River Arts District

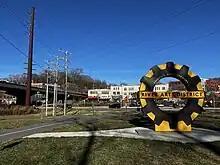
Jean Webb Park in the River Arts District

The River Arts District in Asheville, North Carolina, is an area of former industrial buildings located near the French Broad River, along Riverside Drive east of Interstate 240. Numerous artists have moved into the area and produce and display their works. It is the result of RiverLink's design to redevelop the urban riverfront corridor, built and expanded from the 1989 Asheville Riverfront Plan, which won the American Planning Association Award and represents the consolidation of over 20 years of community planning.